Transalpin

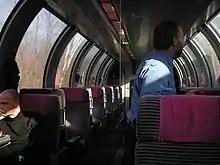
Interior of an SBB-CFF-FFS panorama car.

In May 1977, the Class 4010s were replaced with a locomotive-hauled train formation (consist).